Paul Mooney: Analyzing White America

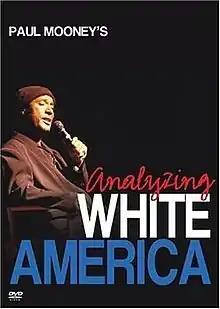

Paul Mooney: Analyzing White America is a 2002 stand-up comedy film starring comedian Paul Mooney, with Joe Inscoe, Bridget Gethis, and Kate Fleckenstein featured in sitcom-like cut scenes between Mooney's regular stand-up routine.